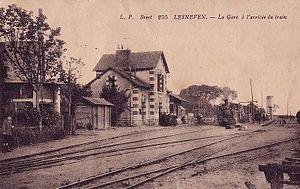
La gare de Lesneven (Chemins de fer départementaux du Finistère)
Les chemins de fer départementaux du Finistère forment un ancien réseau ferroviaire départemental à voie métrique. Composé